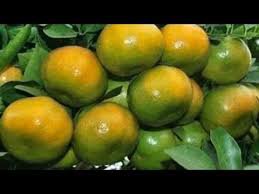
Label: Orange